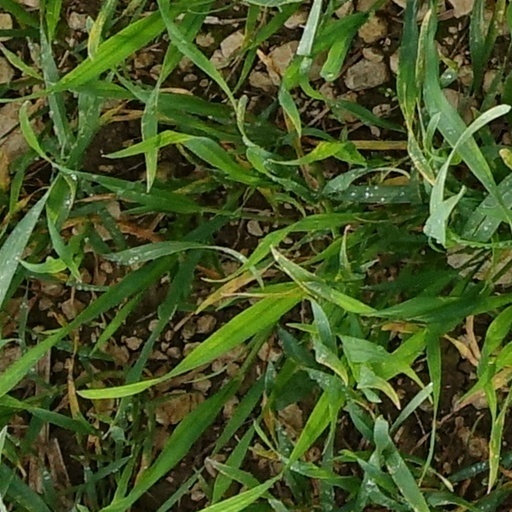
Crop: wheat